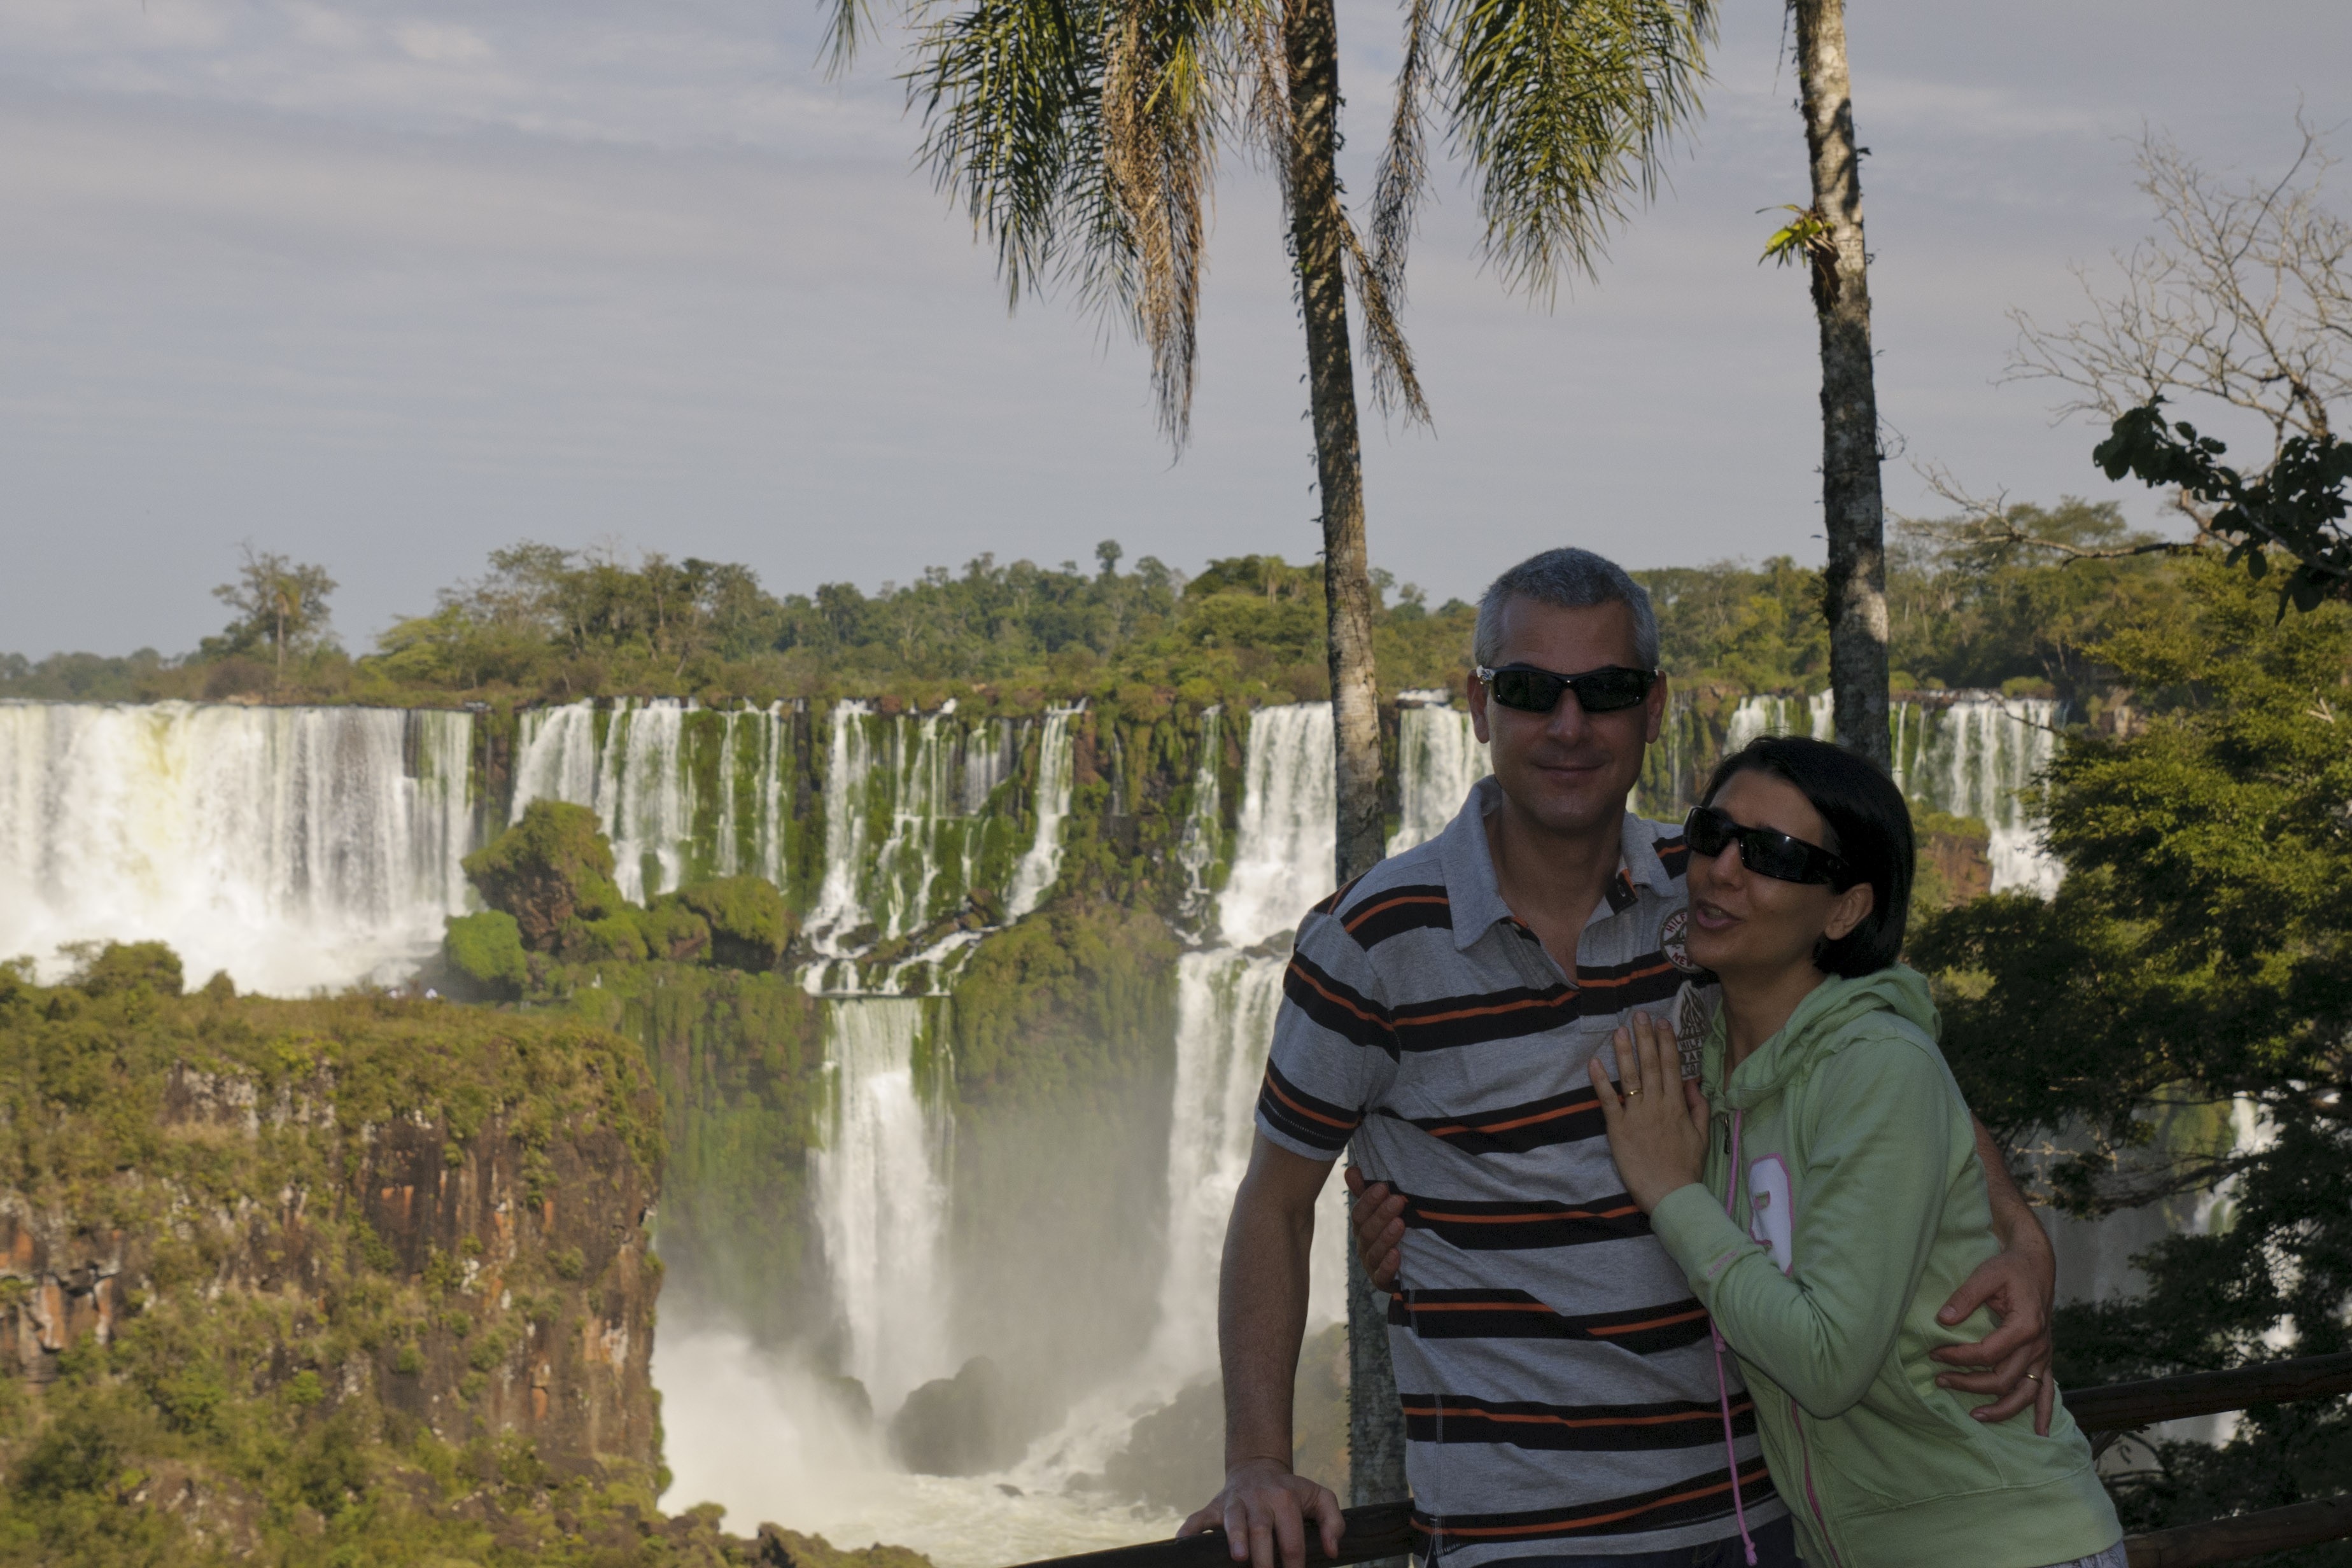
tree, vacation, nikon, tourism, argentina, brasil, iguazu, d300, approved, tours